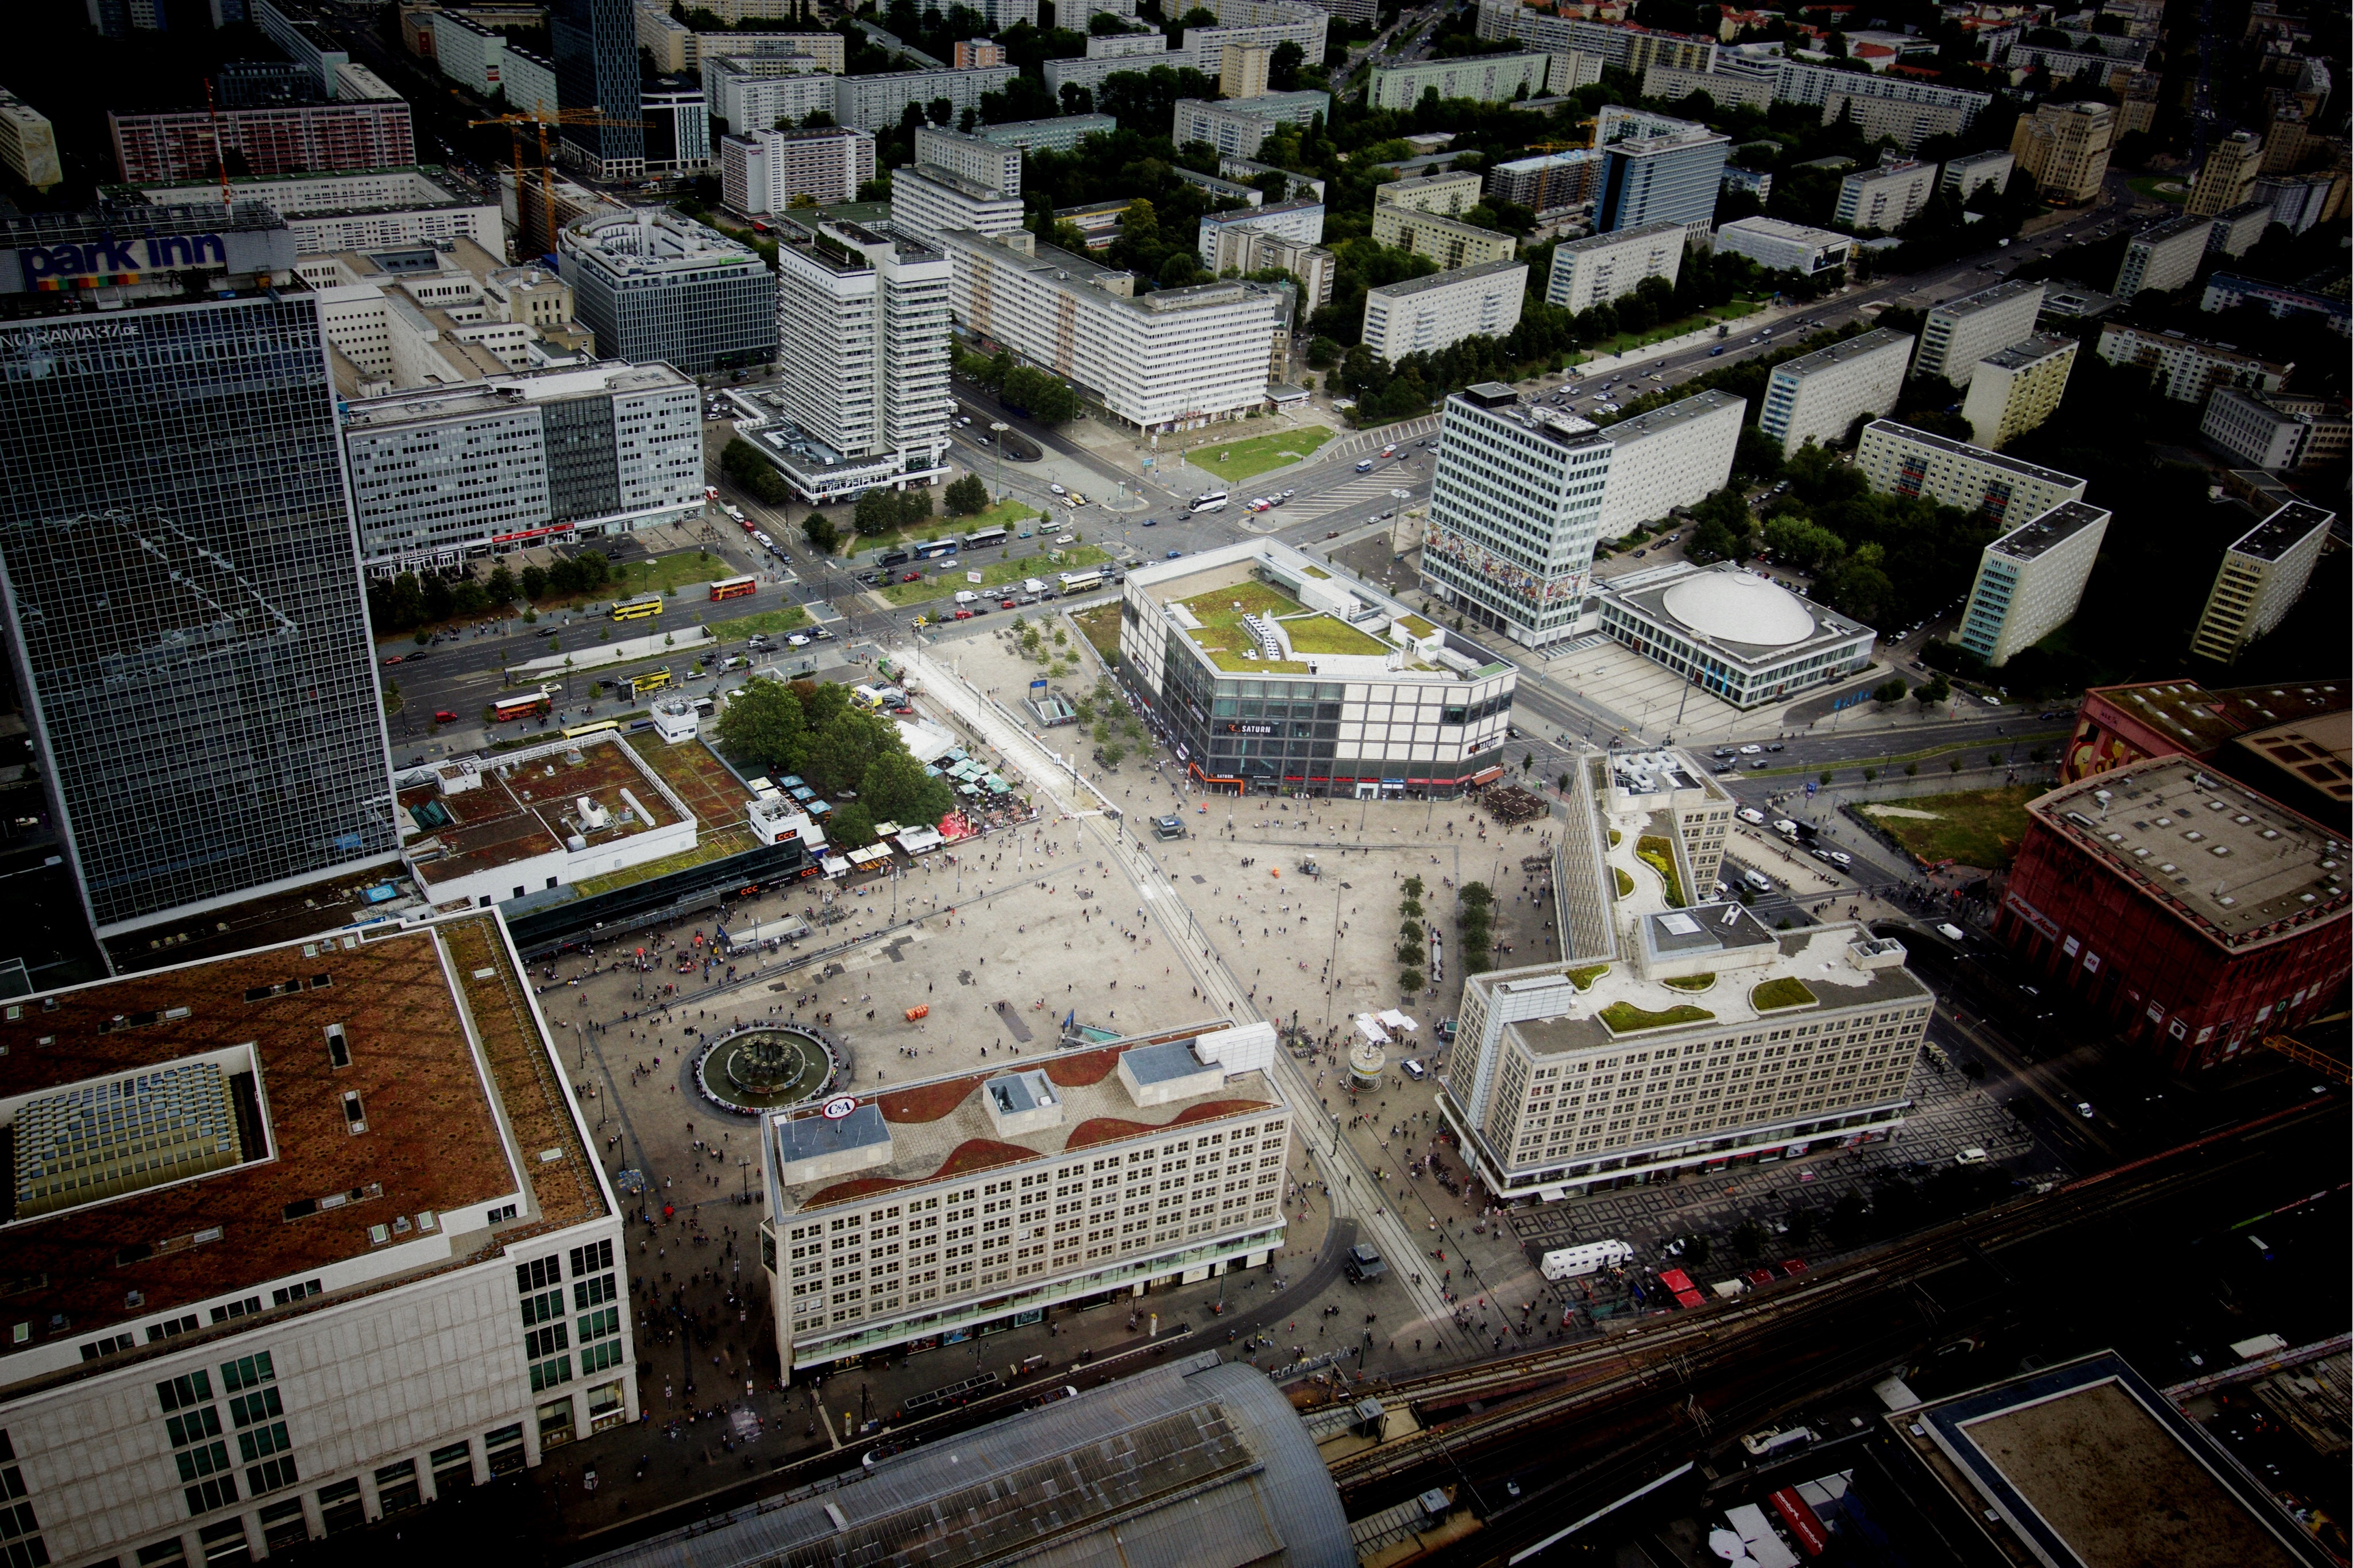
skyline, city, skyscraper, cityscape, downtown, suburb, stadium, arena, metropolis, neighbourhood, bird's eye view, aerial photography, urban area, residential area, human settlement, metropolitan area